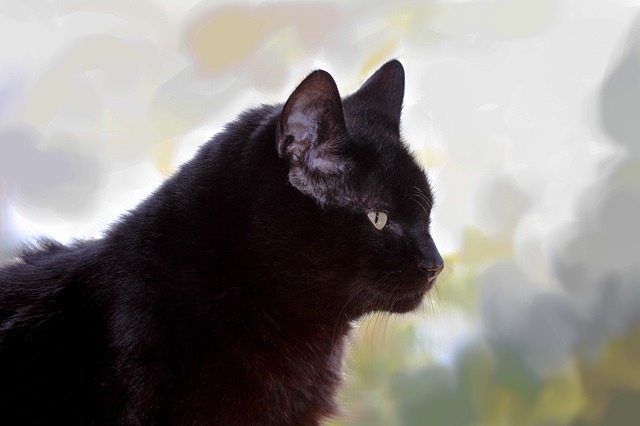
Label: gatto